Joschka Fischer

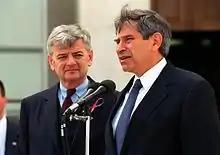
Fischer and Paul Wolfowitz at the Pentagon on 19 September 2001

In September 1998, the Social Democratic Party of Germany, led by Gerhard Schröder, defeated the Christian Democratic Union government of Helmut Kohl. The SPD's 41% and the Greens' 7% of the vote set the two parties on a possible path to government through a coalition. Schröder stated his preference for a red-green coalition, as did an overwhelming majority of SPD members. After several weeks of negotiations, a SPD-Green government took power on 27 October 1998, with Fischer appointed as Minister of Foreign Affairs. By 2005, he was the second longest-serving foreign minister in German postwar history (after Hans-Dietrich Genscher).